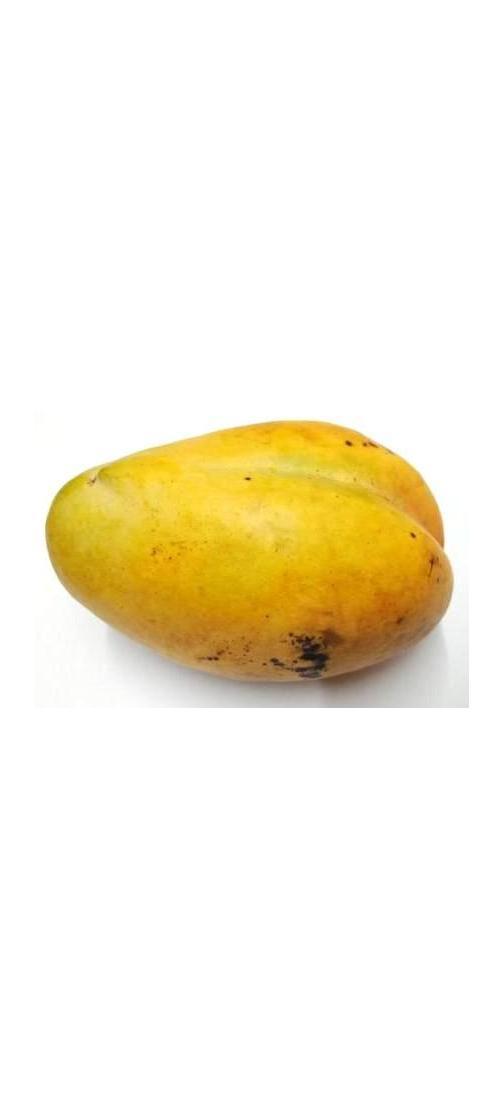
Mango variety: Bari-11